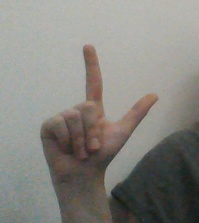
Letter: laam